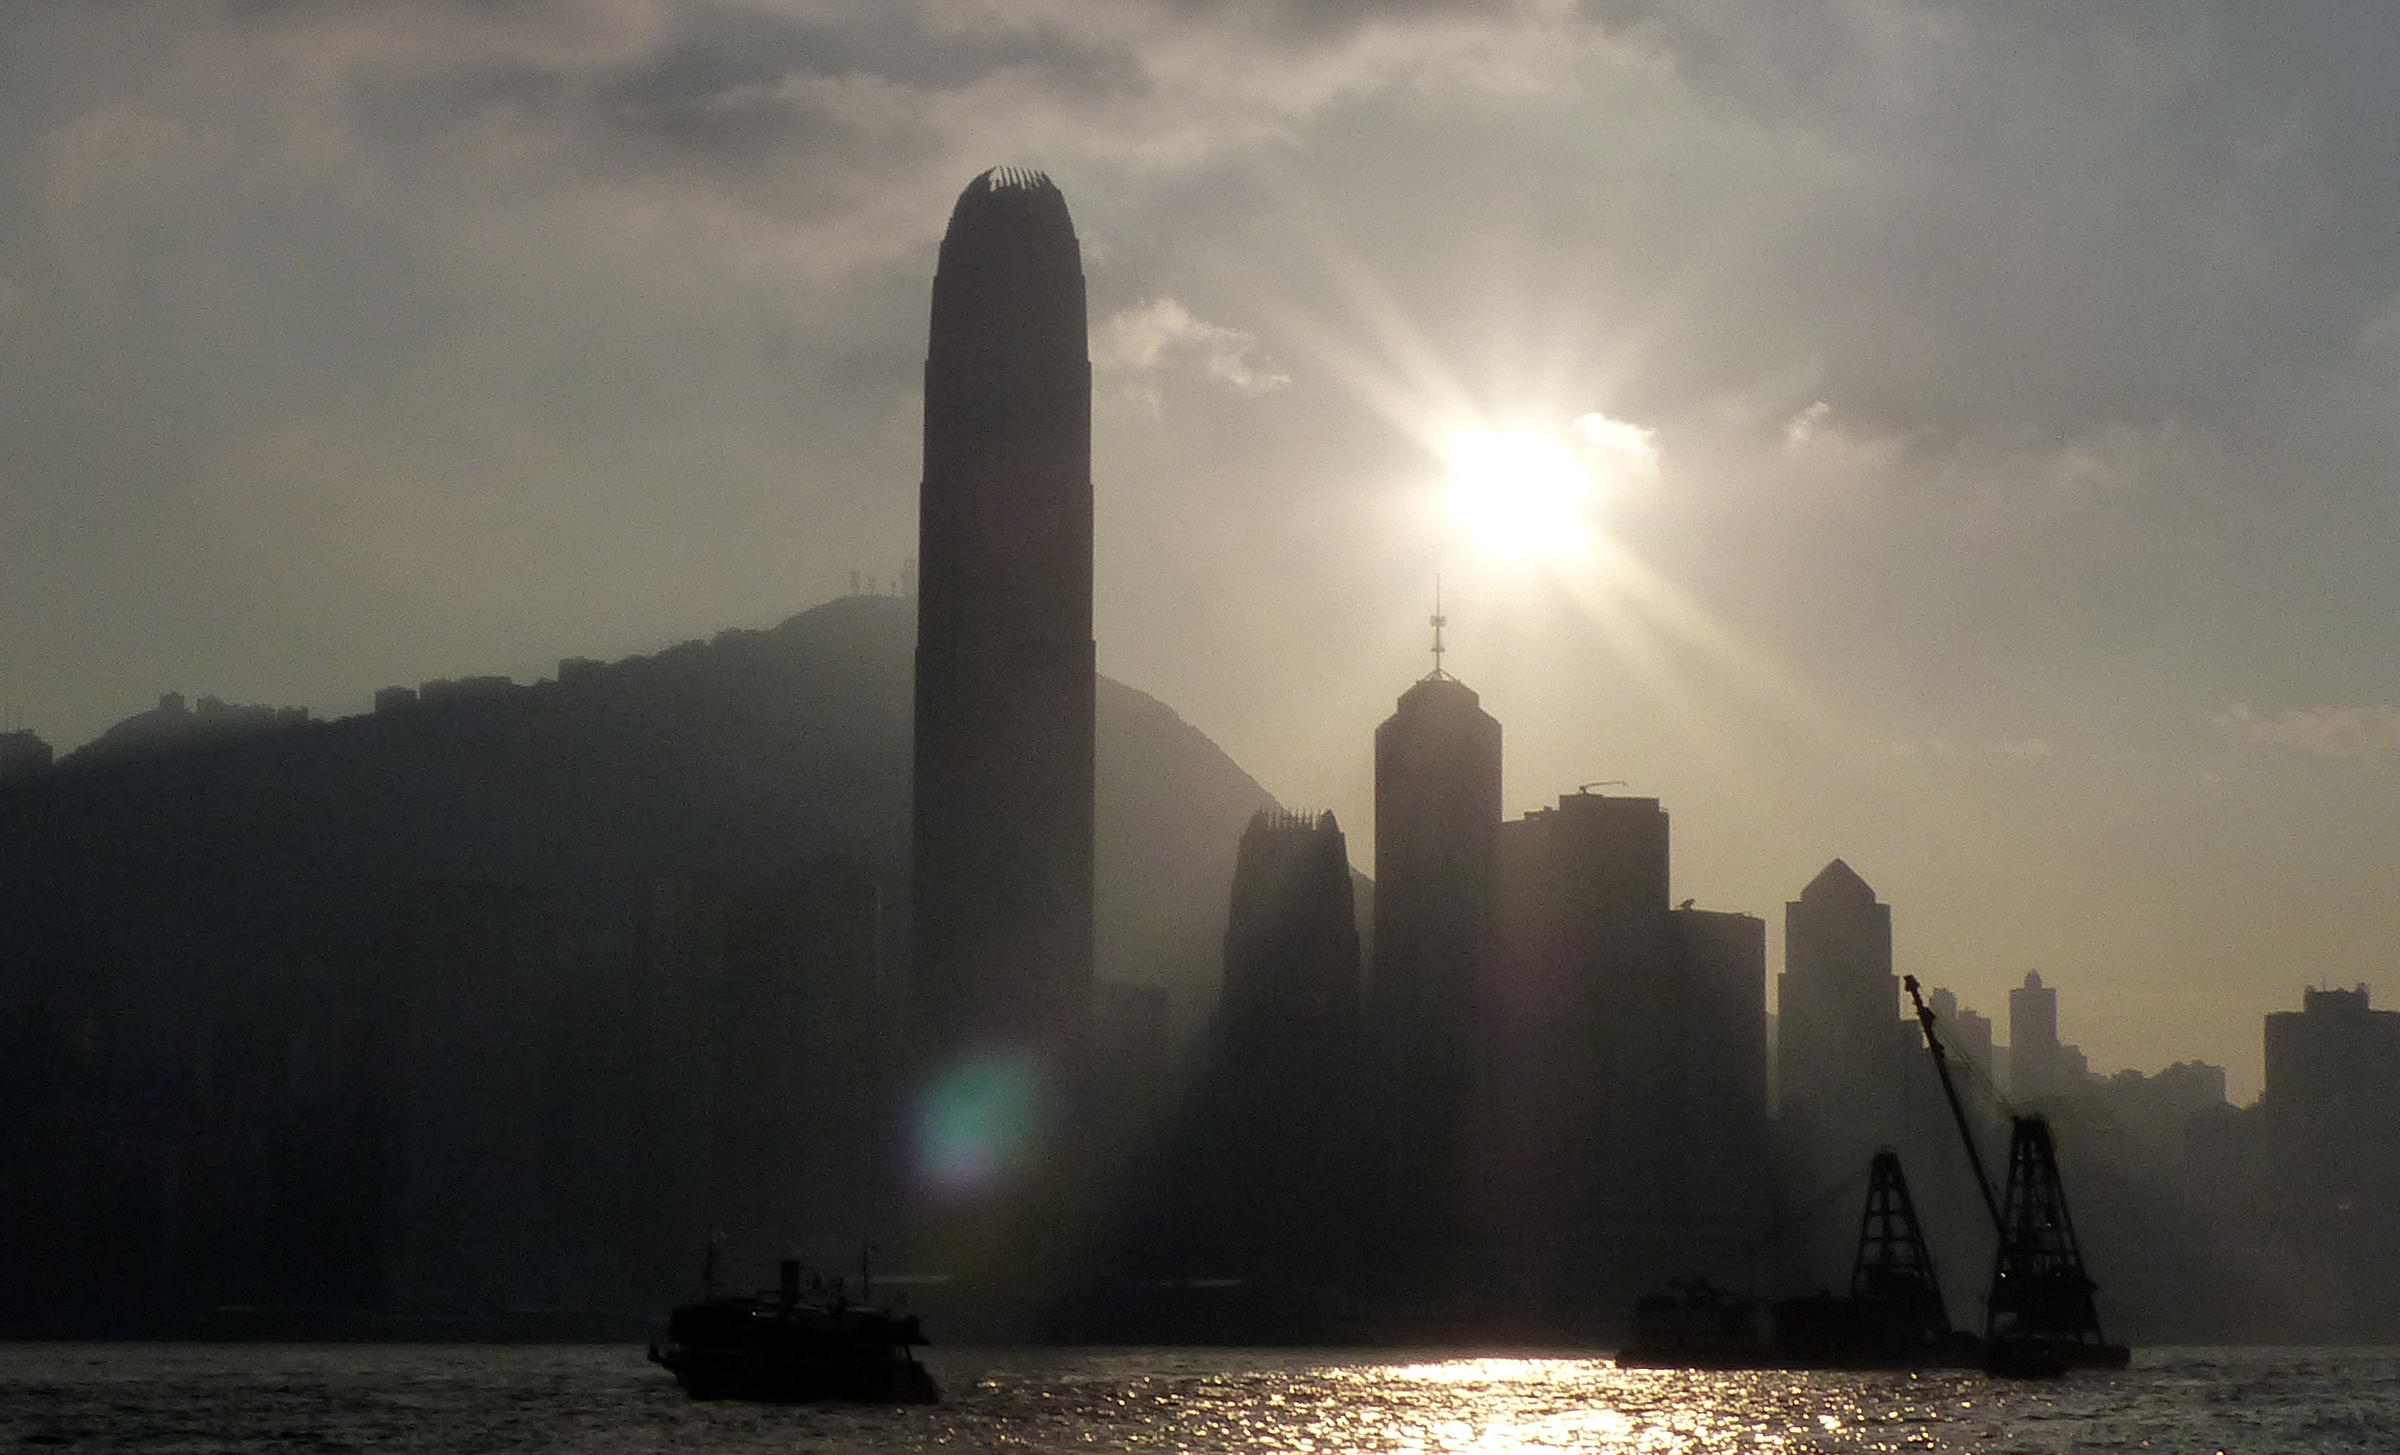
sea, horizon, cloud, sun, fog, sunrise, mist, skyline, sunlight, morning, dawn, cityscape, dusk, evening, reflection, weather, haze, asia, landmark, bridgecamera, hongkong, china, superzoom, lumizfz200, atmospheric phenomenon, atmosphere of earth